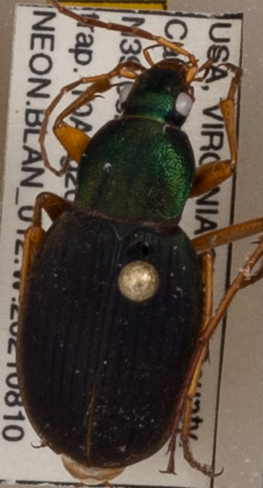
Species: Chlaenius aestivus
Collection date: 2021-08-10
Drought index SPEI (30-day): -0.824
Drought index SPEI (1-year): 0.058
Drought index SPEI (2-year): -0.086